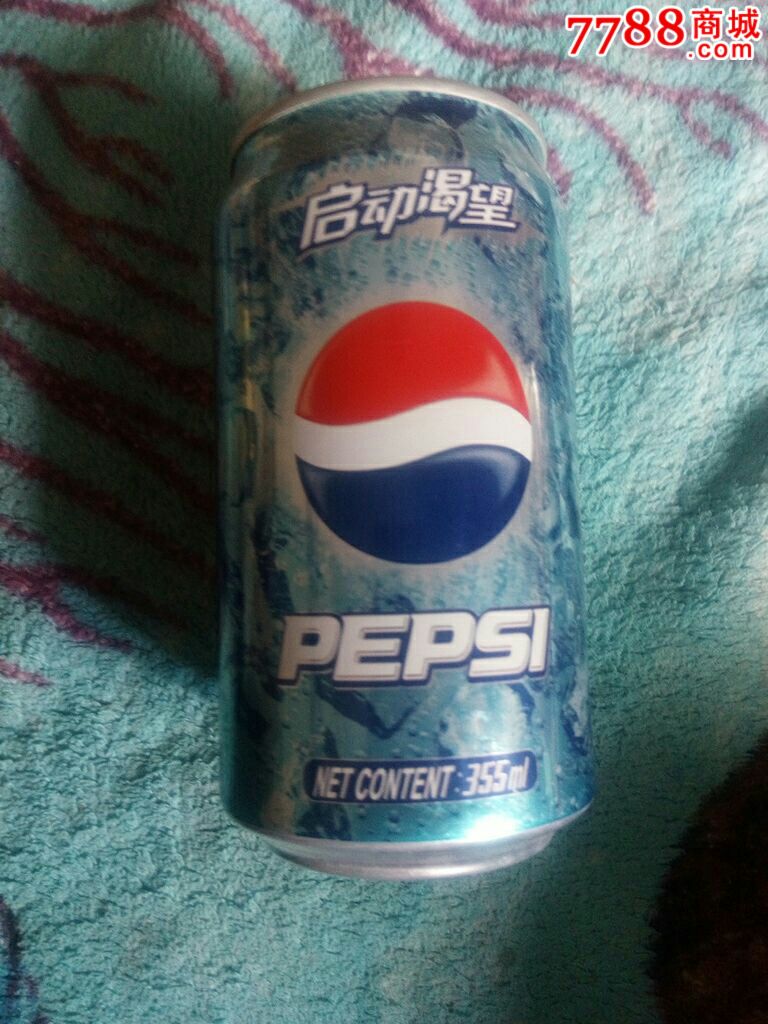
Label: metal